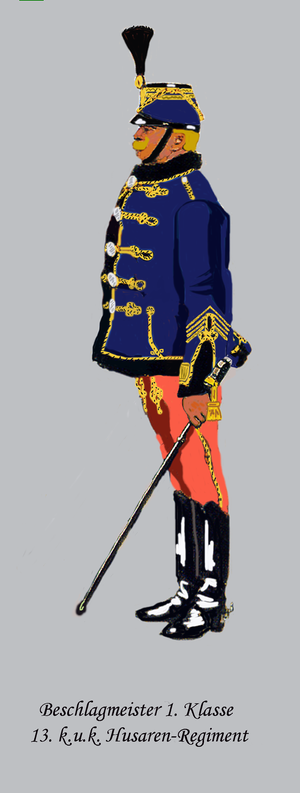
Maréchal-ferrant 1er classe (Beschlagmeister 1. Klasse) du 13e régiment d'hussars d'armée autriche-hongoise avec pelisse, l'uniforme de marche d'hiver - en service à peu près de 1916.
Les Hussards Impériaux et Royaux constituent, avec les Uhlans et les Dragons Impériaux et Royaux, la cavalerie austro-hongroise, de 1867 à la chute de l'empire en 1918, tant dans l'armée commune que dans la Honvéd où ils sont appelés Hussards Royaux Hongrois.